Nicky Campbell

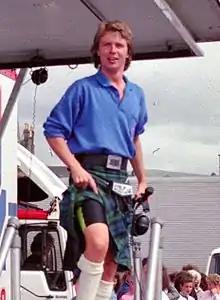
Campbell presenting the Radio 1 Roadshow from Helensburgh in July 1989

In his 2021 memoir, "One of the Family", Campbell describes his lifelong obsession with radio and how he and his best friend at the time, the actor Iain Glen, would call various Radio Forth phone-in shows pretending to be different characters.